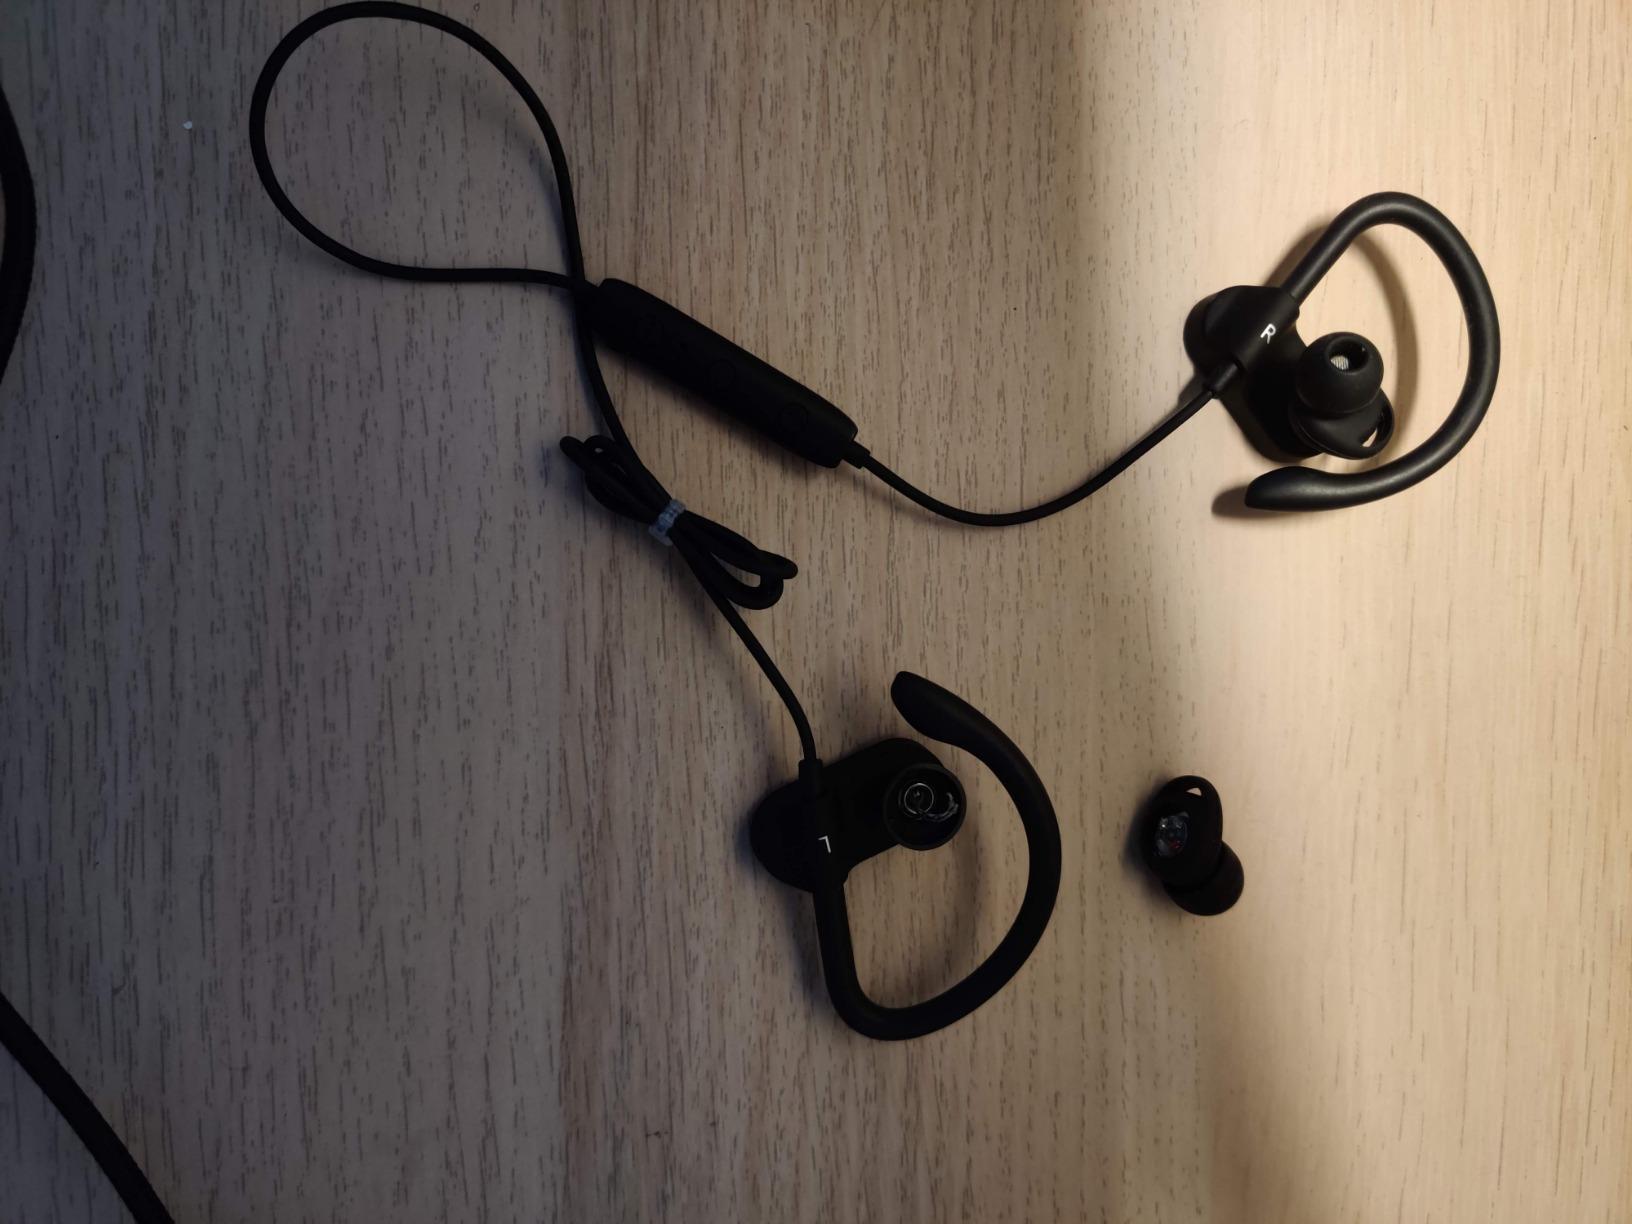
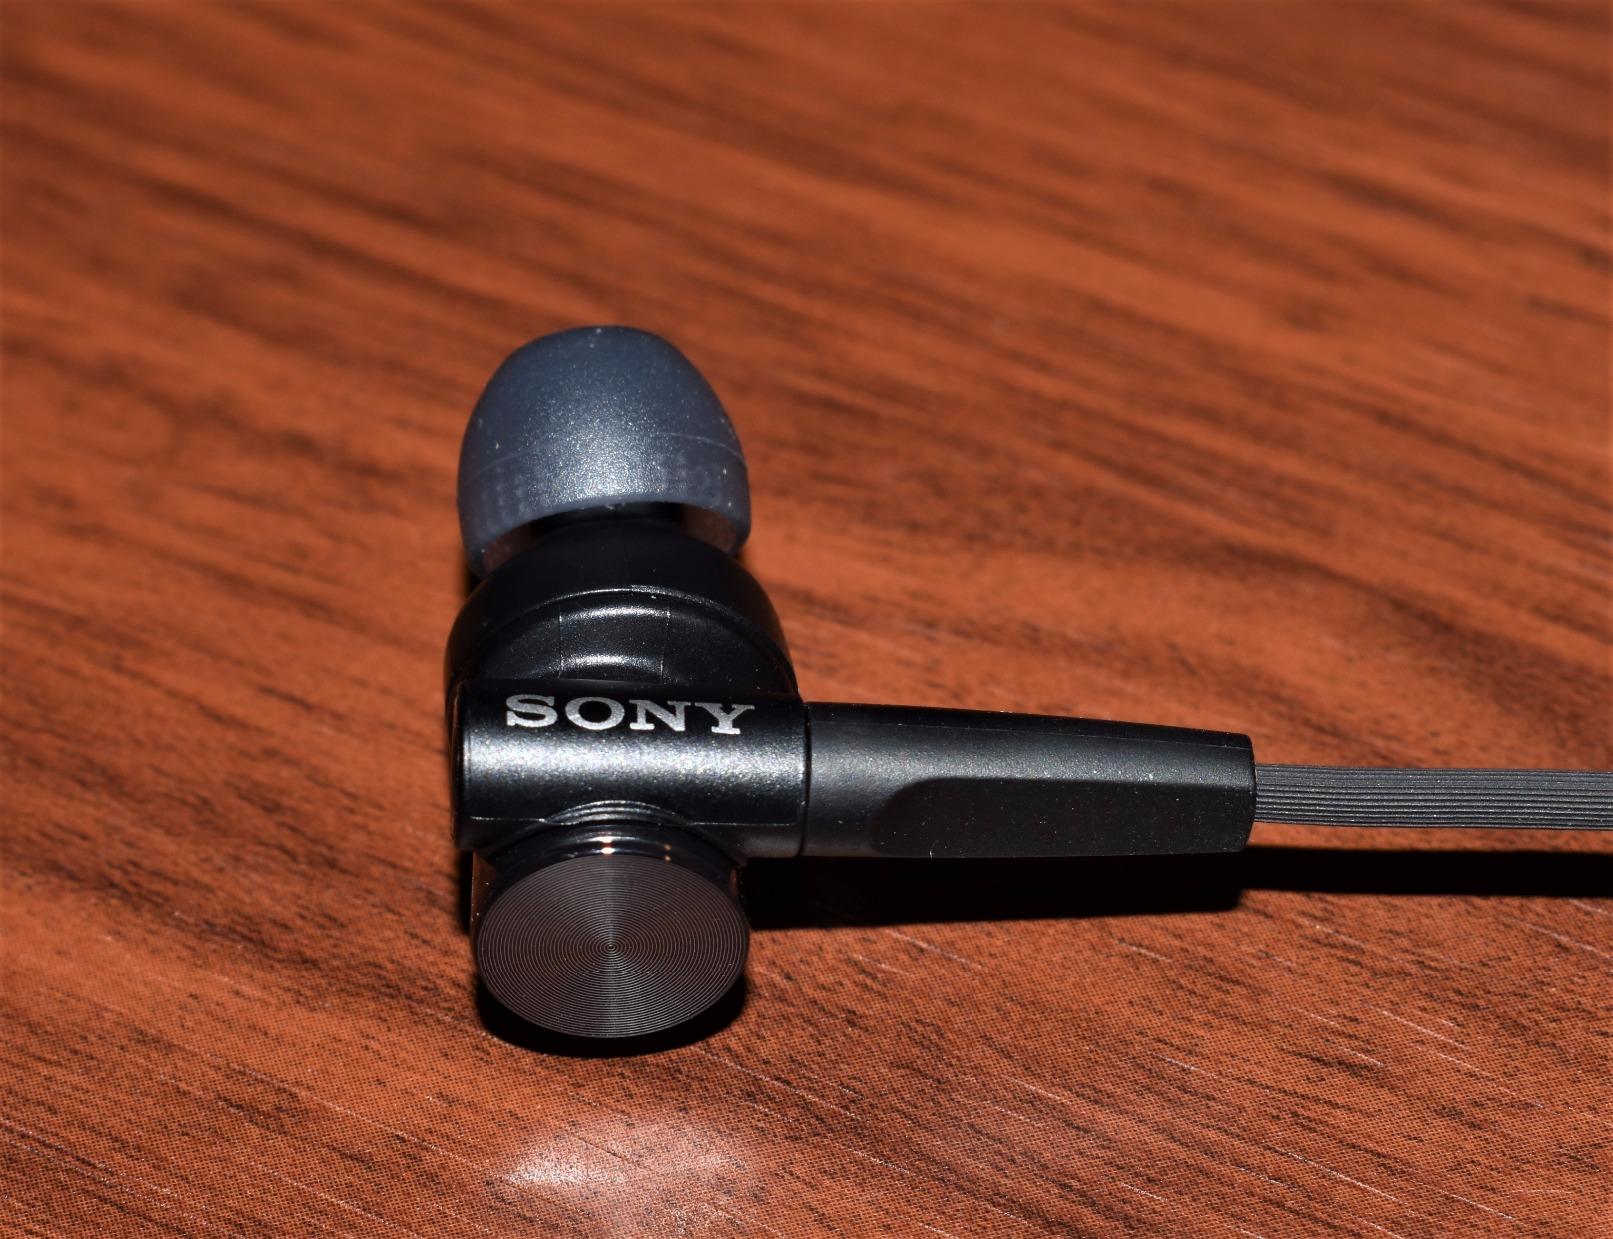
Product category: headphones
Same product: no